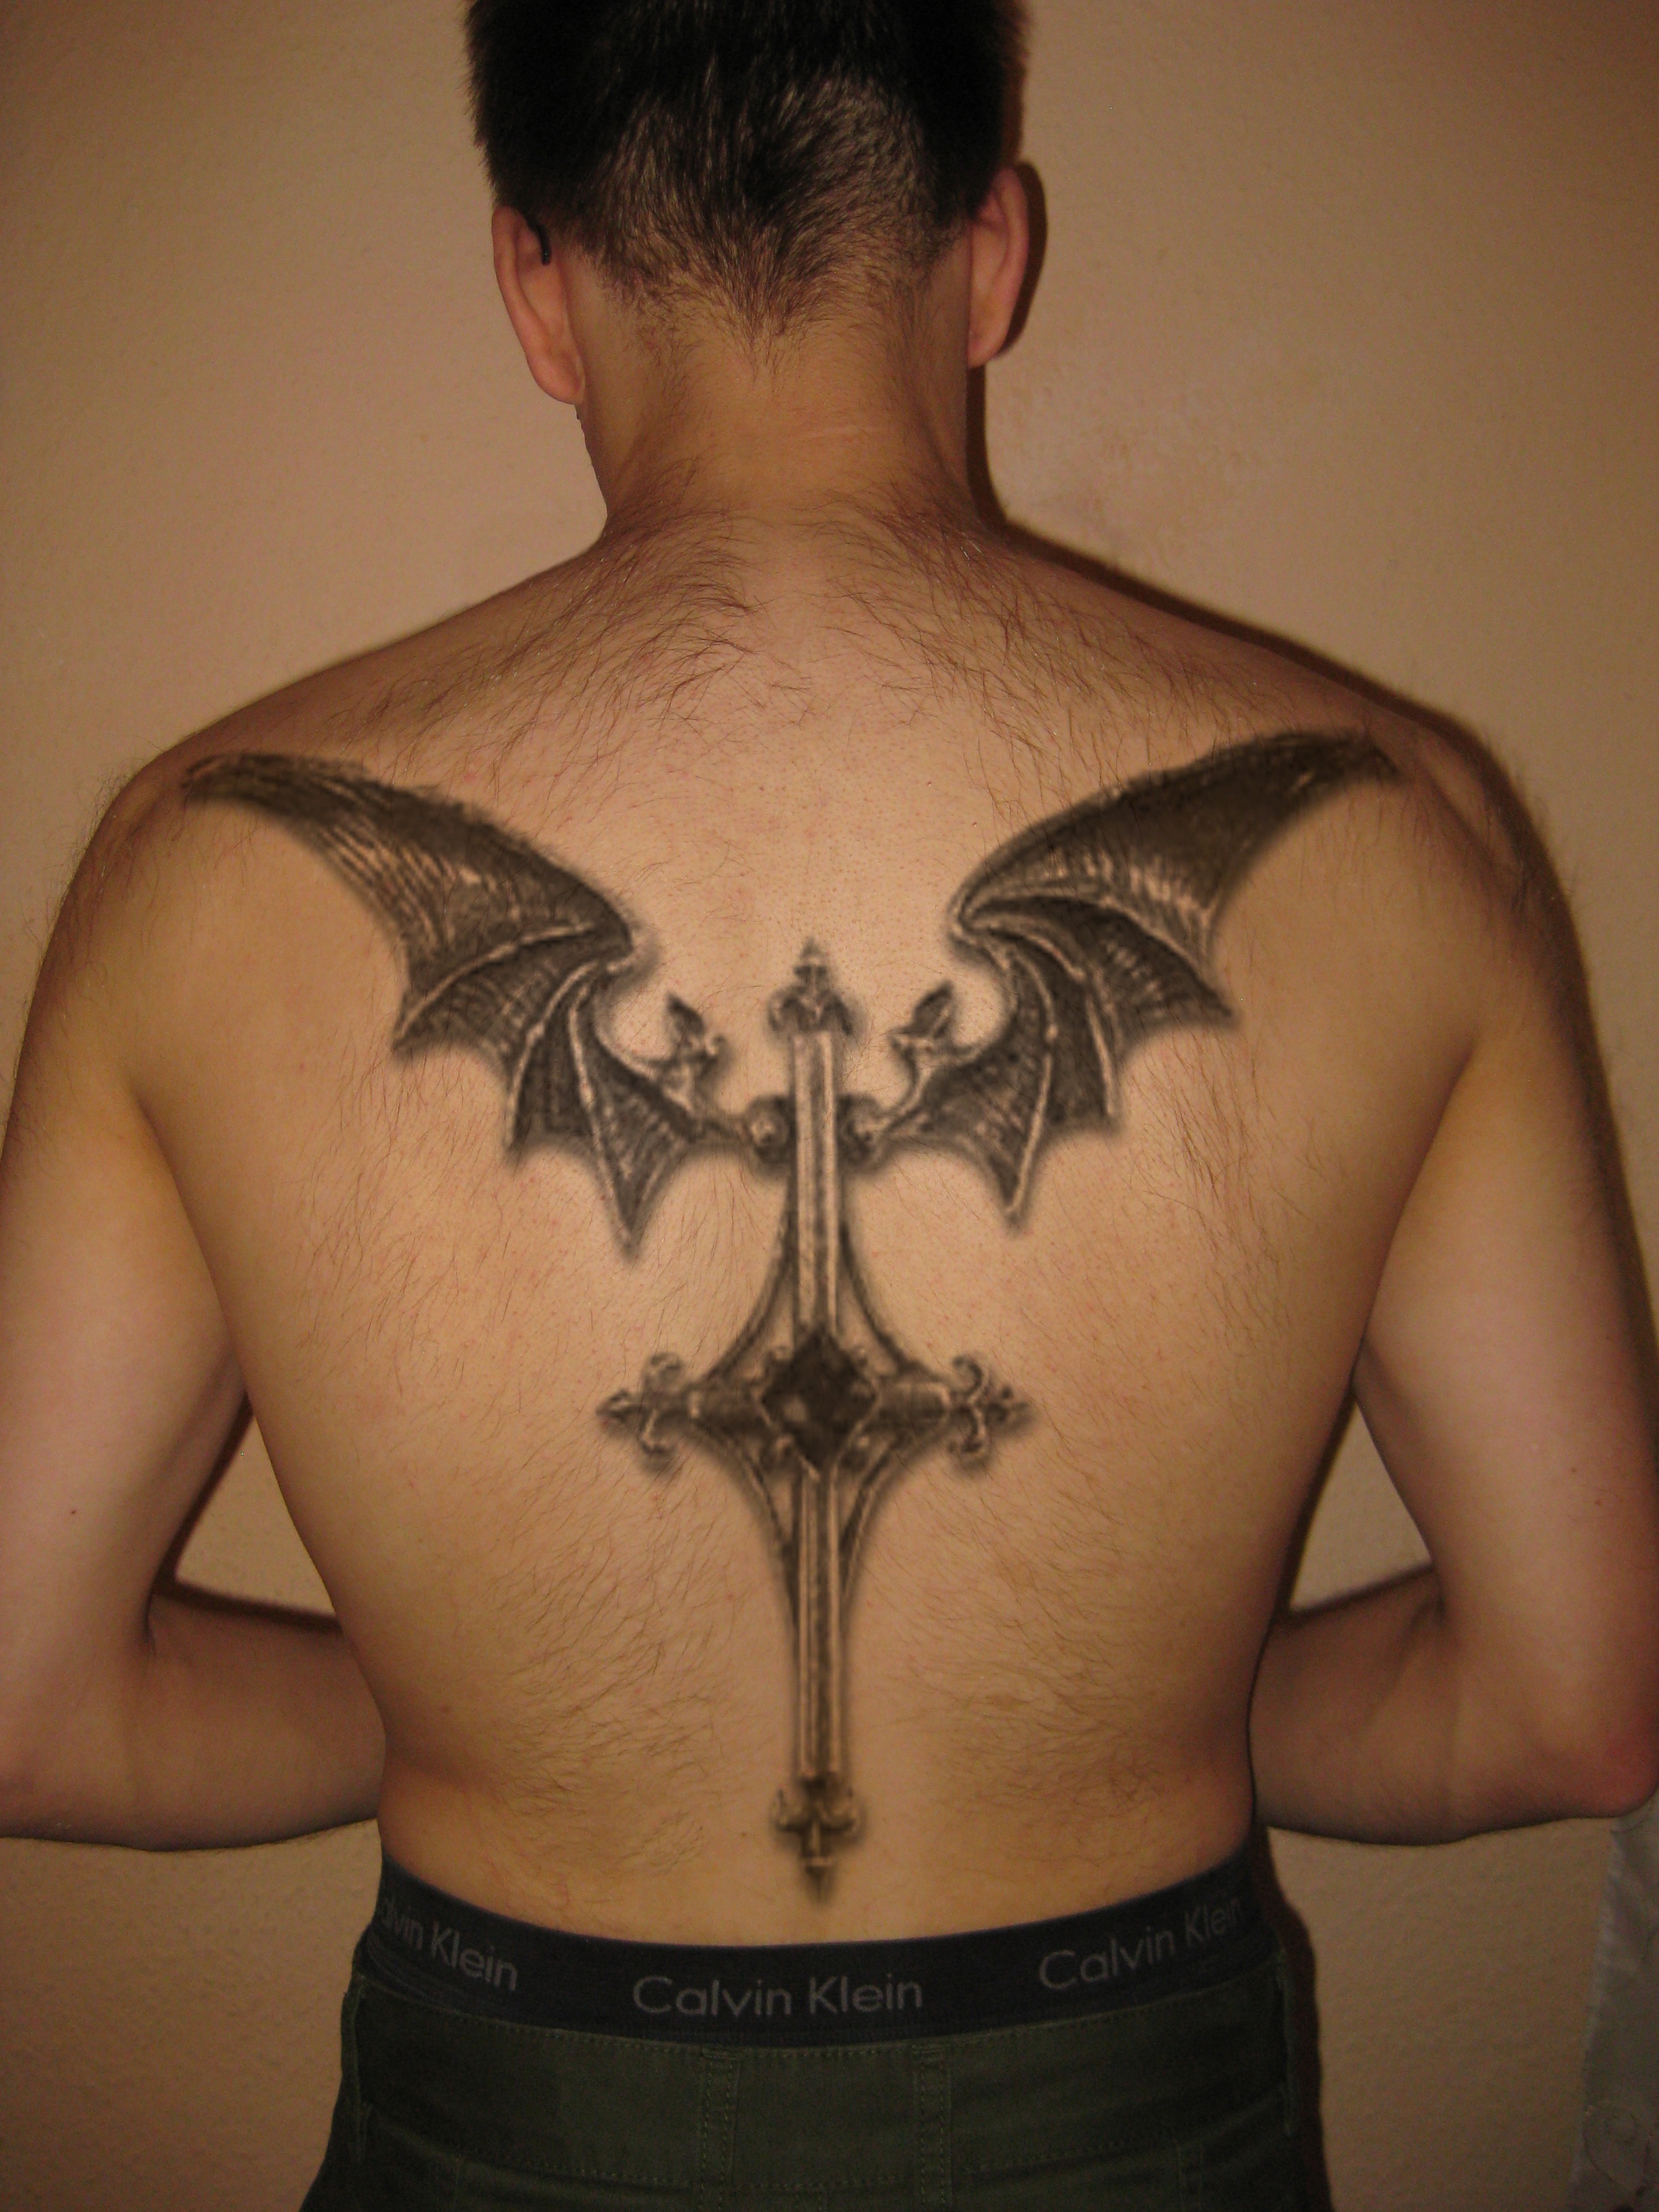
man, trunk, tattoo, arm, muscle, chest, human body, back, move, organ, abdomen, barechestedness